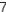
Number: 7